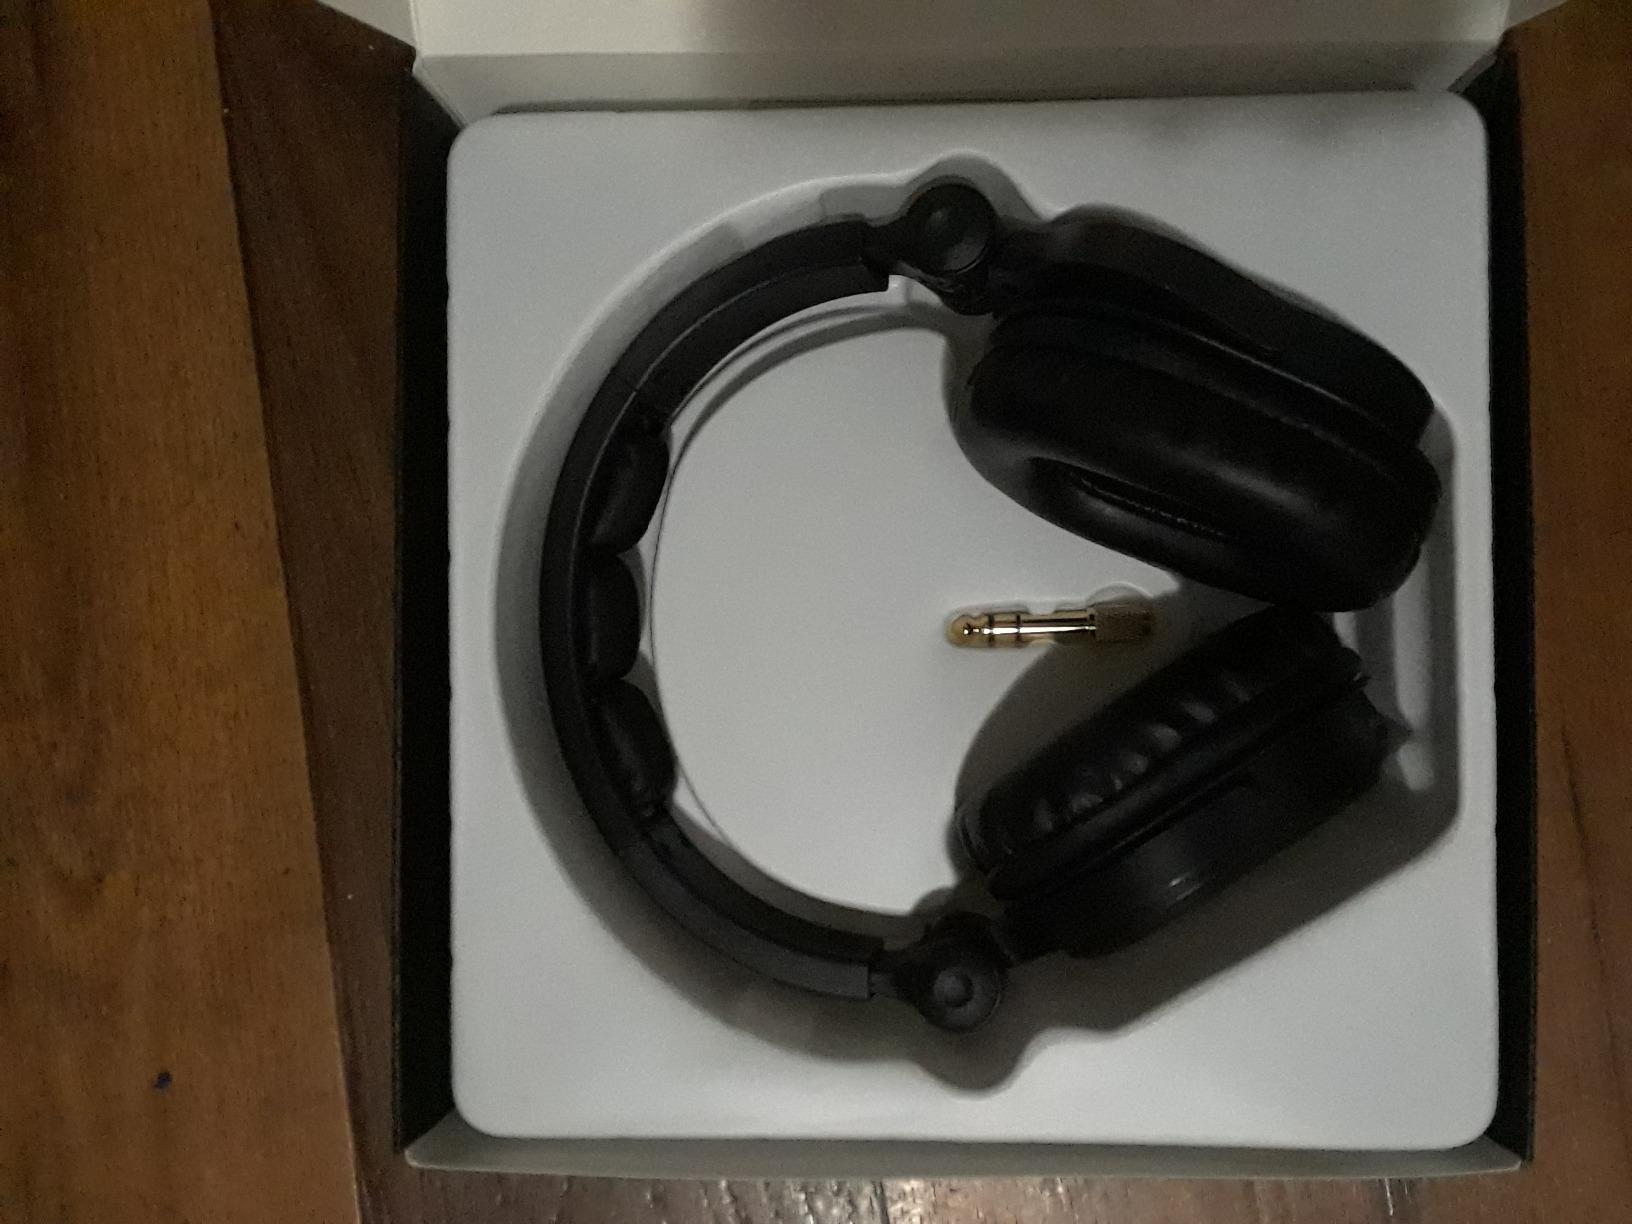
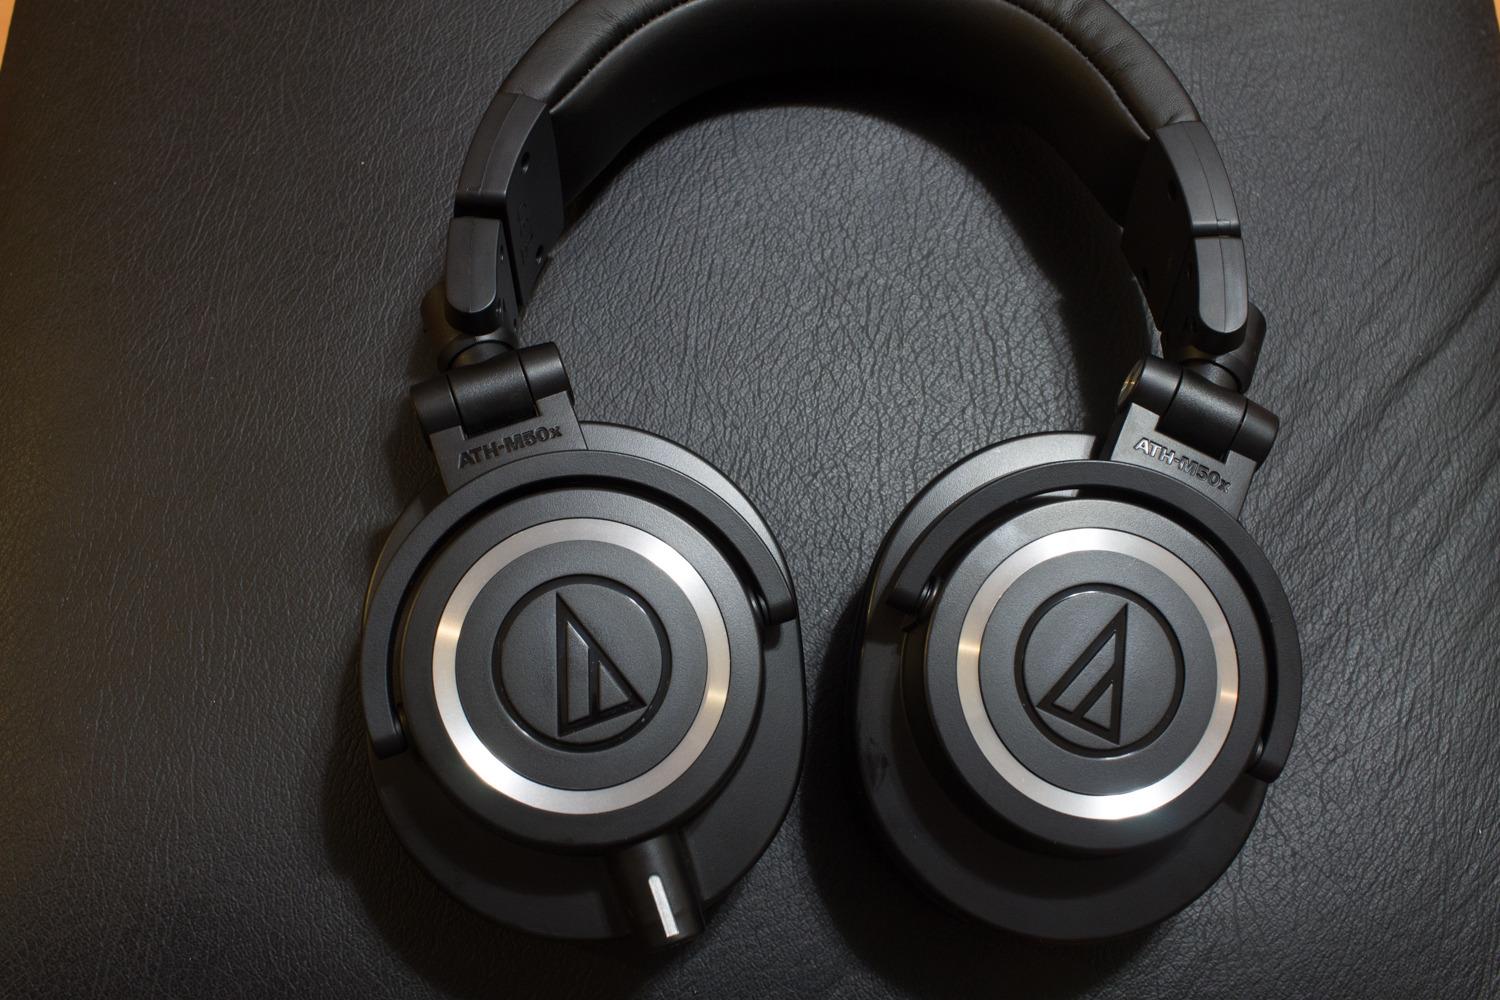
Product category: headphones
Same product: no